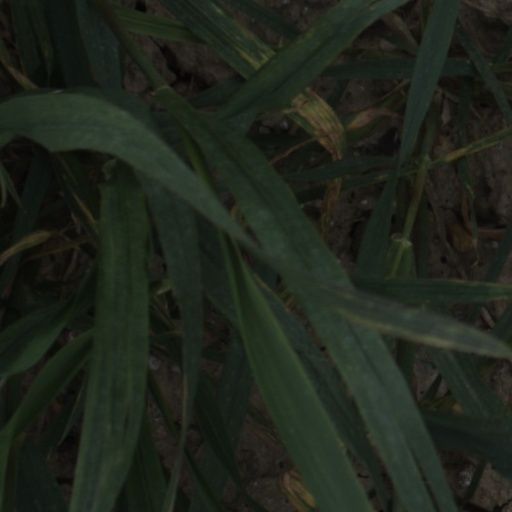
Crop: wheat